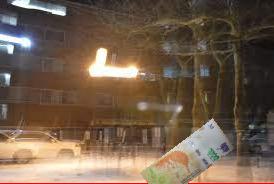
Denominación: 1000